GunCon

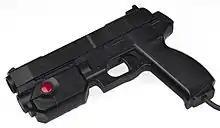
The black GunCon controller for the PlayStation

The GunCon controller (known as G-Con 45 in Europe) uses the cathode ray timing method to determine where the barrel is aimed at on the screen when the trigger is pulled. It features a button below the barrel on either side of the gun (buttons A and B, both performing the same function) for auxiliary in-game control, such as to take cover and reload in "Time Crisis". The controller is released in black in Japan, and gray (and eventually, in orange) in both Europe and North America. The controller is compatible with some PlayStation 2 GunCon titles, but is not compatible with PlayStation 3 due to its lack of controller ports. Many games that support it allow the A and B buttons to be swapped, making it comfortable for both right and left-handed players.